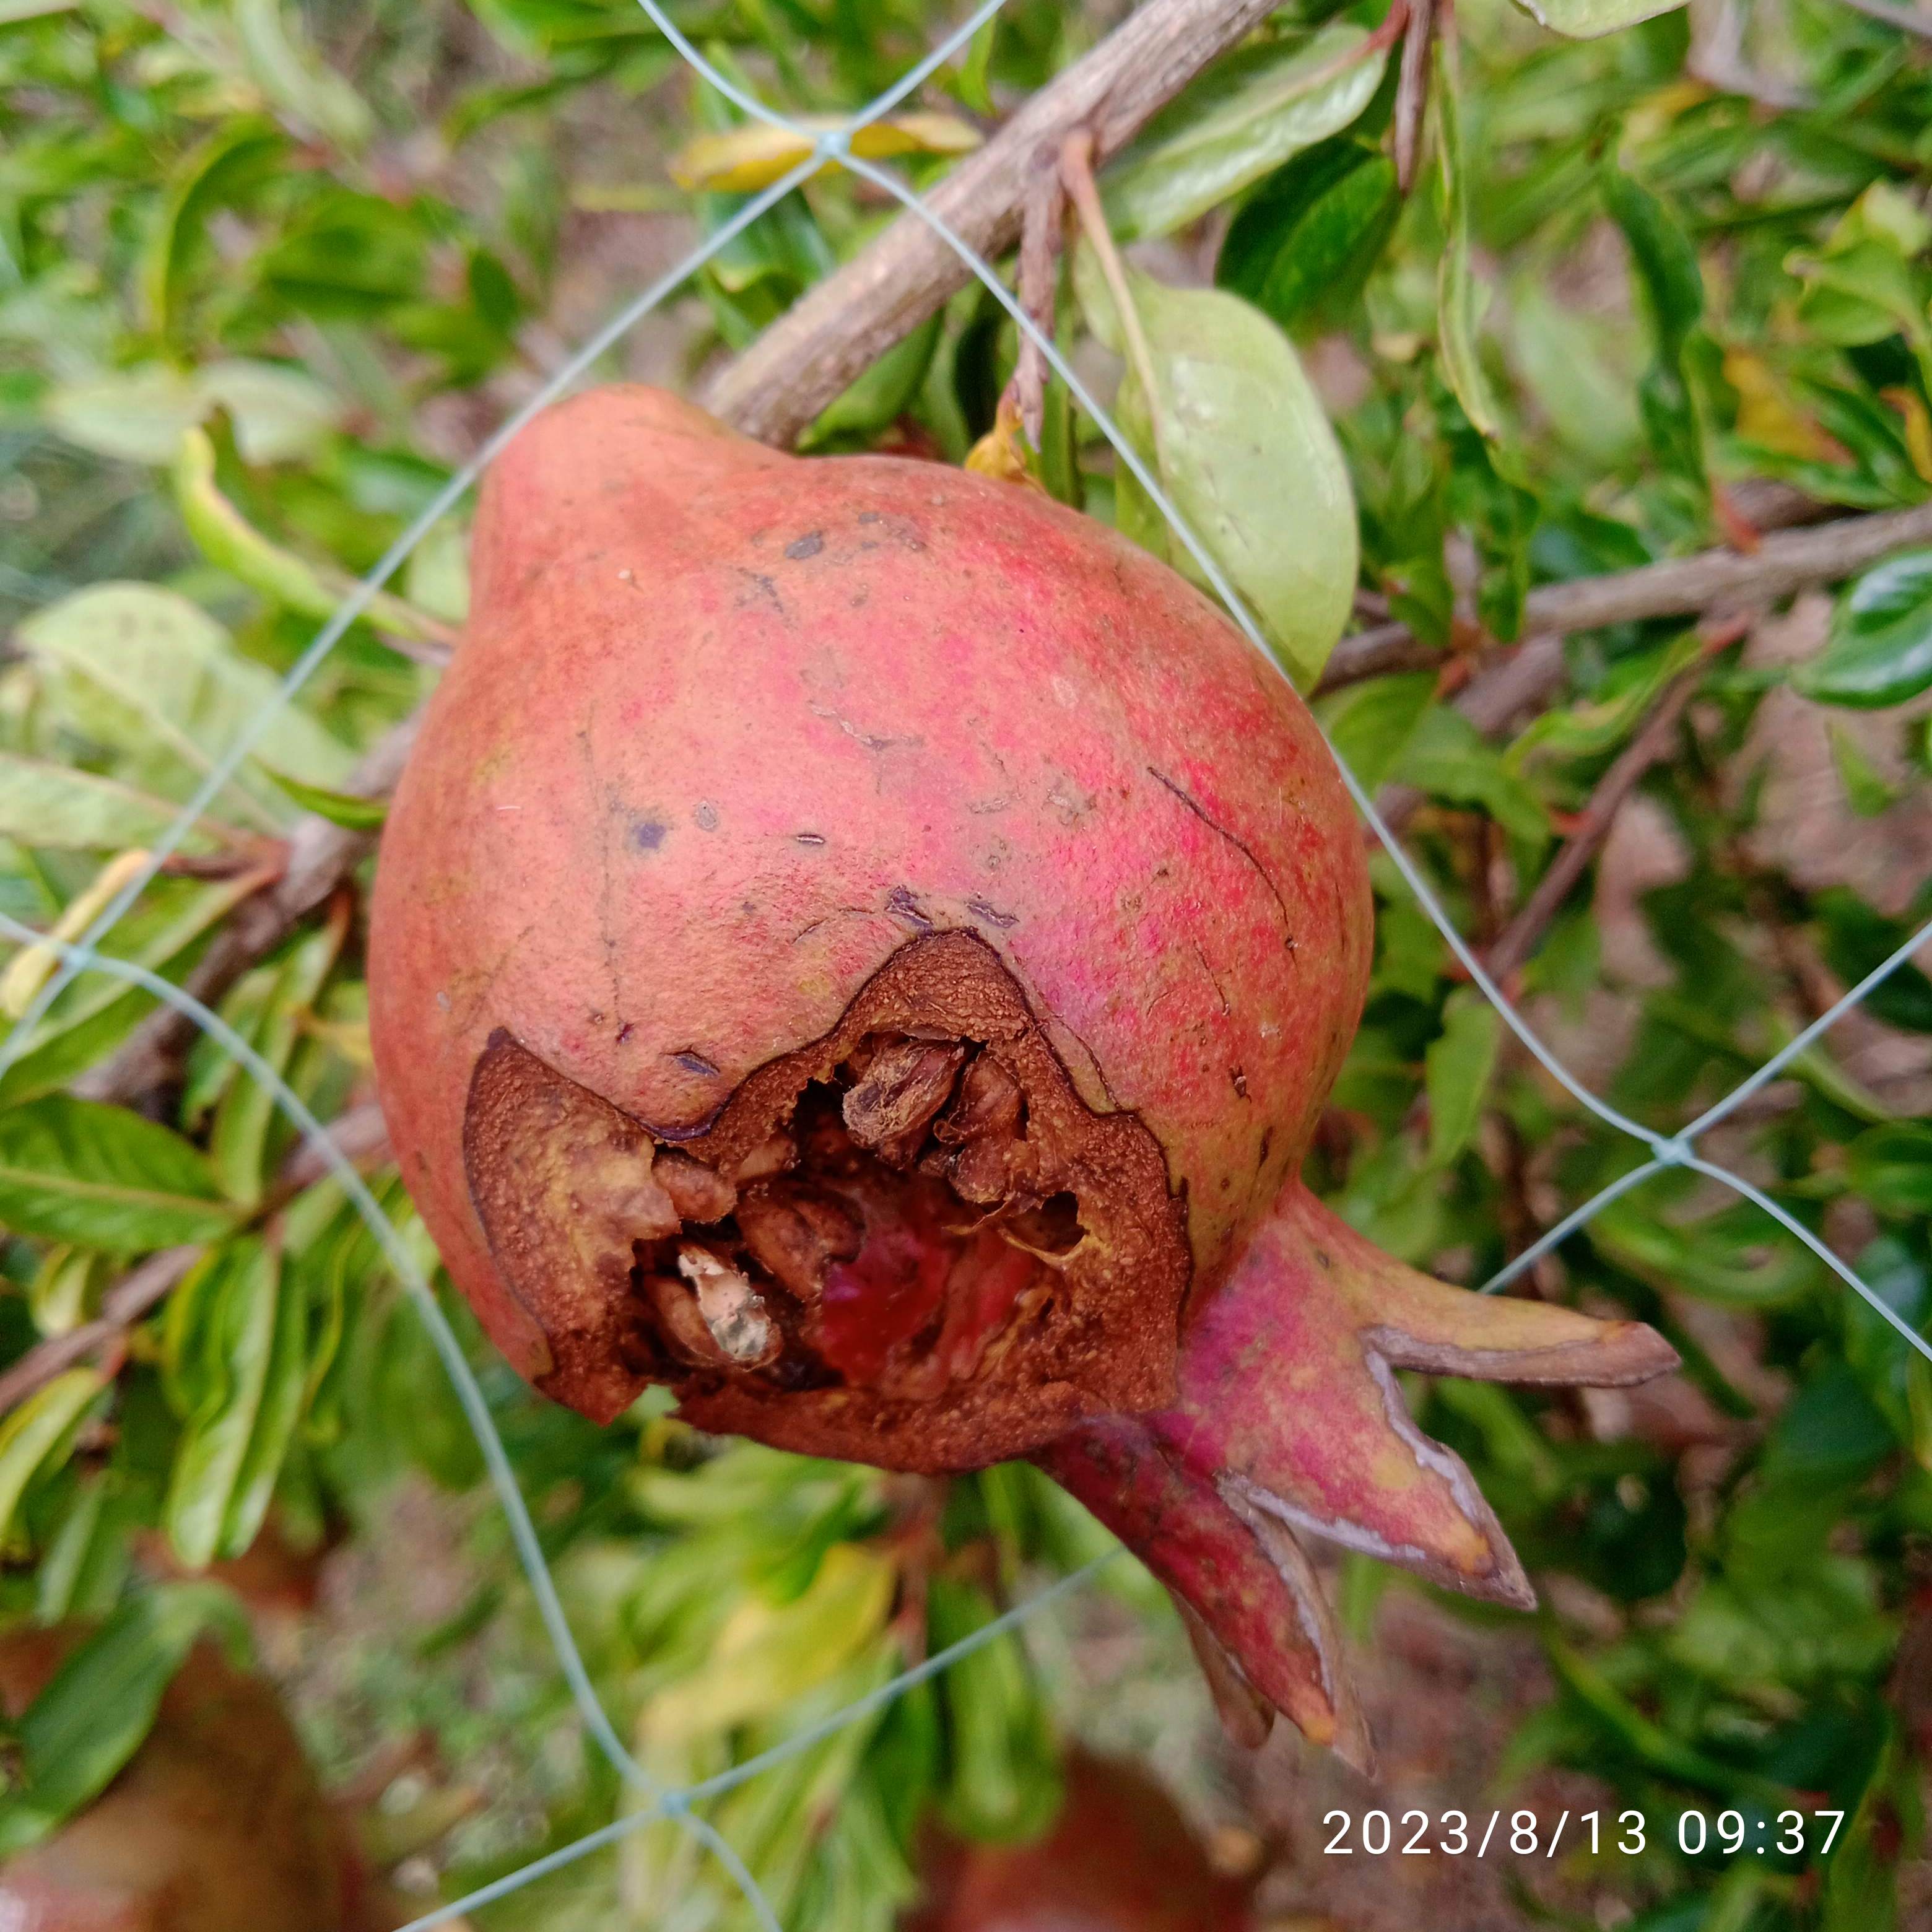
Label: Bacterial_Blight